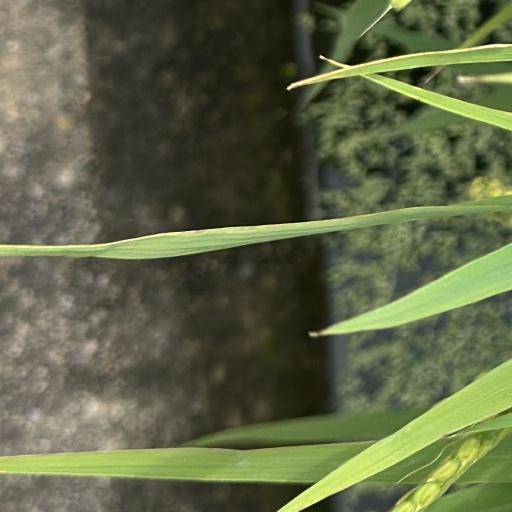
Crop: rice